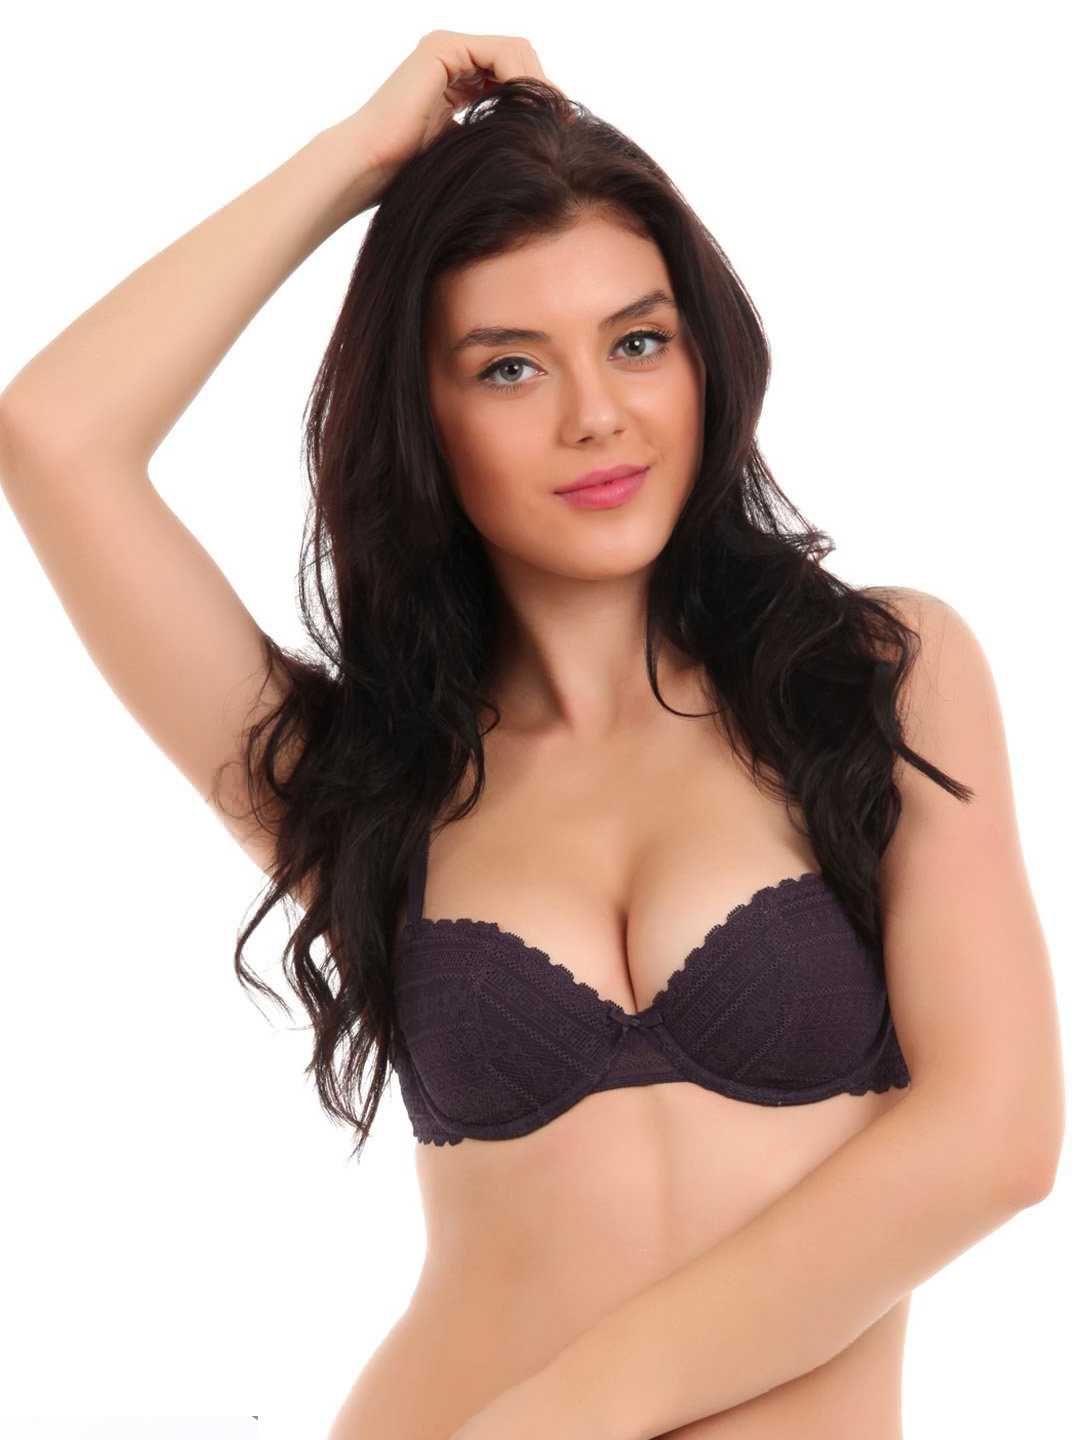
Amante Purple Demi-Cup Lace Bra BGDC01
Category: Apparel / Innerwear / Bra
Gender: Women
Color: Purple
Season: Winter 2015
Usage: Casual